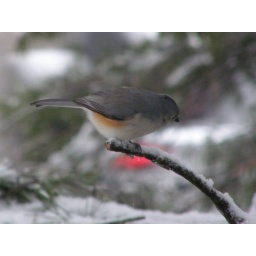
Still not sure what happened here. I think it was a red car going by on the highway.